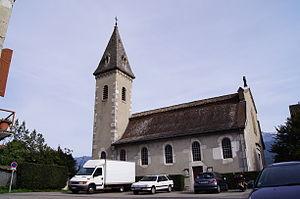
Eglise ST NAZAIRE LES EYMES
Saint-Nazaire-les-Eymes est une commune française située dans le département de l'Isère et dans la région Auvergne-Rhône-Alpes.